Cayenne

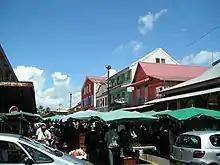
Right aisle of the Cayenne market.

In 1786, Louis XVI had a garden that served as a storehouse and nursery for various plants and trees from various locations. Louis Claude Richard, director of the garden, brought from India nutmeg trees, rattan, cardamom and black pepper vines. At this period, it was called King's Garden. In 1821 a house was built for the botanist. In 1879, the park changed its name and became the Botanical Garden, a floral park in the city center. It covers an area of three hectares. A statue of Gaston Monnerville stands in the garden's center.